Spetsnaz

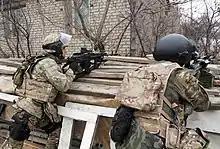
Russian FSB Spetsnaz are particularly active. Conducting 119 targeted operations in the North Caucasus in 2006 alone, during which they killed more than 100 members of terrorist groups.

By the mid-2000s, the special forces gained a firm upper hand over separatists and terrorist attacks in Russia dwindled, falling from 257 in 2005 to 48 in 2007. Military analyst Vitaly Shlykov praised the effectiveness of Russia's security agencies, saying that the experience learned in Chechnya and Dagestan had been key to the success. In 2008, the American Carnegie Endowment's Foreign Policy magazine named Russia as "the worst place to be a terrorist", particularly highlighting Russia's willingness to prioritize national security over civil rights. By 2010, Russian special forces, led by the FSB, had managed to eliminate the top leadership of the Chechen insurgency, except for Dokka Umarov.